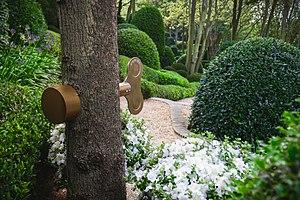
Clockwork Forest